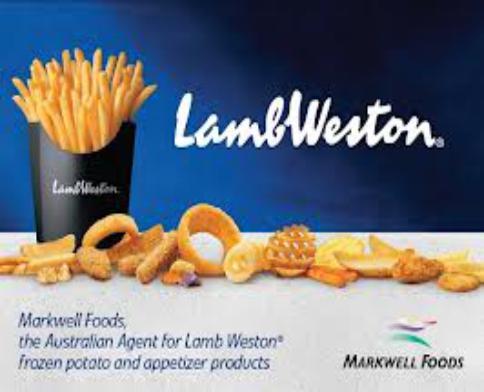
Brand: Lamb Weston
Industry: Food